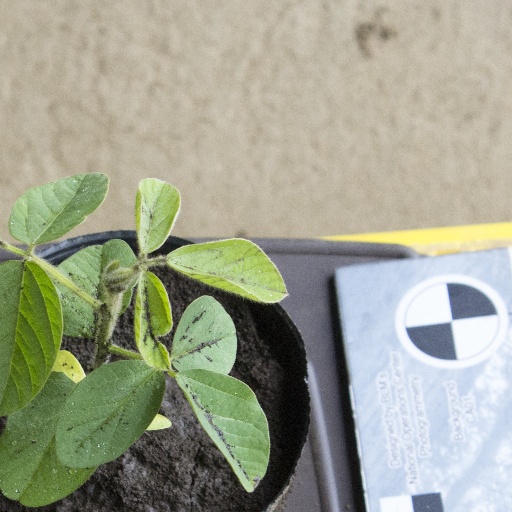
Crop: soybean